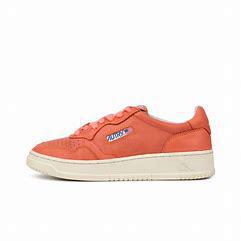
Brand: Autry
Model: Action Shoes Autry Action Autry 01